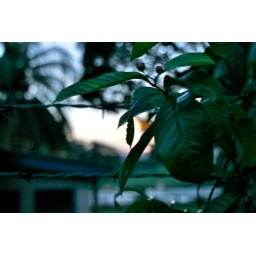
fenced in behind berry trees and orange sunsets